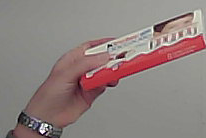
Product: kinder_chocolate